Barbro Östlihn

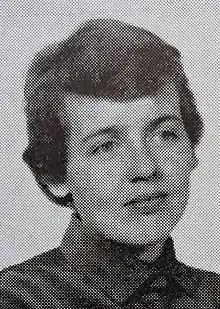
Barbro Östlihn

Barbro Östlihn (May 20, 1930 – January 27, 1995) was a Swedish artist.